Collimated transmission theory

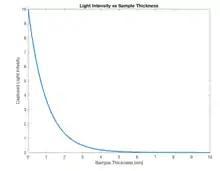
Example figure of Beer's Law, indicating decreased light intensity as sample thickness increases

Spectrophotometry: Quantitative measurement of transmittance based on wavelength. It is important in a number of biomedical fields ranging from the measurement of a solute in a sample to determining enzyme kinetics for a given substrate-enzyme pair. Spectrophotometry requires multiple wavelengths for a wide variety of samples. Therefore, an arc lamp is used to generate multiple wavelengths for collimating mirrors and diffraction gratings to generate collimated light at narrow bandwidths.